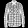
Label: Shirt